Alois Beer

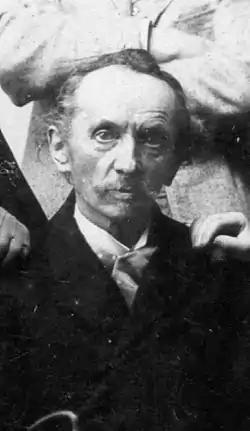
Alois Beer

Alois Beer (February 27, 1833 – October 10, 1897) was a writer and painter born in Bohemia in the Austrian Empire.